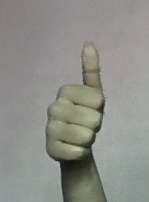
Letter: aleff